Ravenswood School and Residence

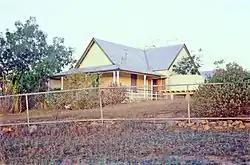
Ravenswood School, 2002

Ravenswood School and Residence is a heritage-listed state school and house at School Street, Ravenswood, Charters Towers Region, Queensland, Australia. It was built from 1873 to 1897. It was added to the Queensland Heritage Register on 21 October 1992.